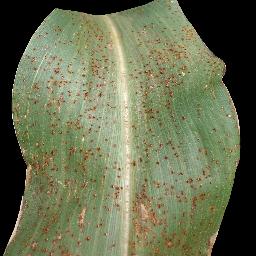
Label: Corn___Common_rust